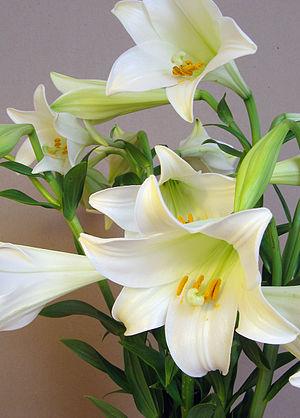
Le yuri, aussi appelé Girls' Love, désigne dans la culture populaire japonaise un genre d’œuvres de fiction centré sur les relations intimes entre femmes, qu'elles soient émotionnelles, sentimentales ou encore sexuelles. Ce genre ne se limite donc pas seulement au lesbianisme puisqu'il concerne aussi d'autres types de relations intimes comme peuvent l'être des liens spirituels ou encore des relations fusionnelles entre femmes. Le terme yuri est couramment employé dans le monde du manga et de l'anime, mais il est aussi parfois utilisé dans le cadre des jeux vidéo, de la littérature ou encore du cinéma. L'équivalent masculin du yuri est le yaoi.